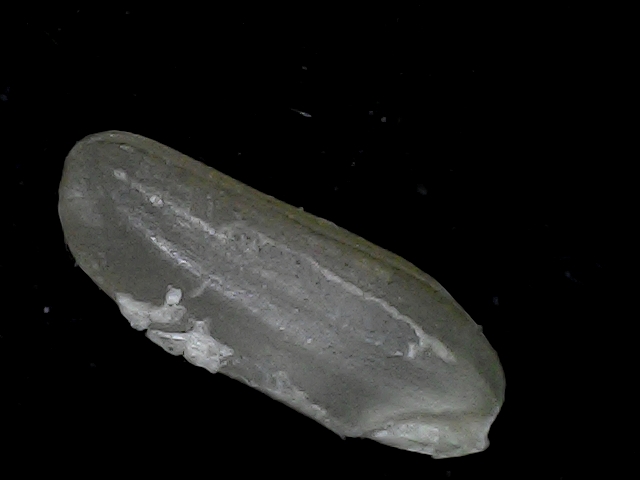
Rice variety: BD85